Lee vs. Meade

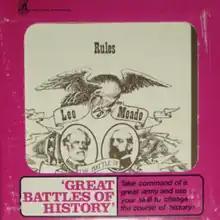
RGA's original LP album packaging, 1974

Lee vs. Meade, subtitled "The Battle of Gettysburg", is a board wargame published by Rand Game Associates (RGA) in 1974 that simulates the Battle of Gettysburg during the American Civil War.